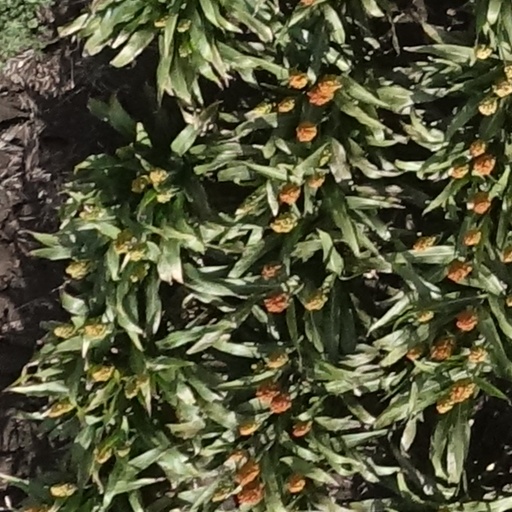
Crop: sorghum